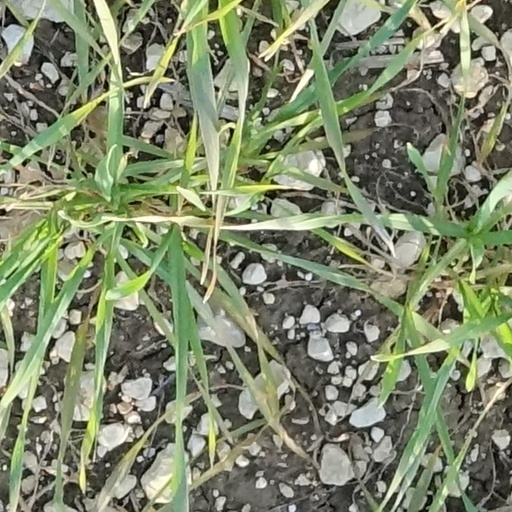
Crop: wheat